Meuse–Argonne offensive

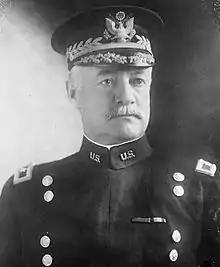
Lieutenant General Hunter Liggett, commanding the U.S. First Army.

Concerning armored support, the 35th Division was completed by the 1st Tank Brigade (under George S. Patton) with 127 American-crewed Renault FT light tank and 28 French-crewed Schneider medium tanks. The 3rd US Tank brigade with 250 French-crewed tank was also involved supporting the V Corps. The 37th and 79th Division were augmented with a French tank regiment (Renault FT light tank) and 2 groups of medium tank (St-Chamond). The 91st Division was augmented with an equivalent force (1 light tank regiment and 2 groups medium tank).